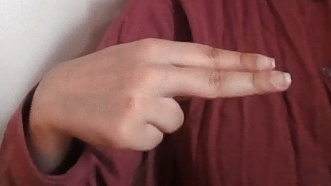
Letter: ain